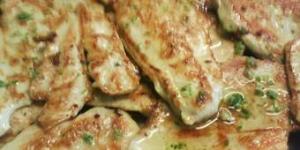
pollo rico